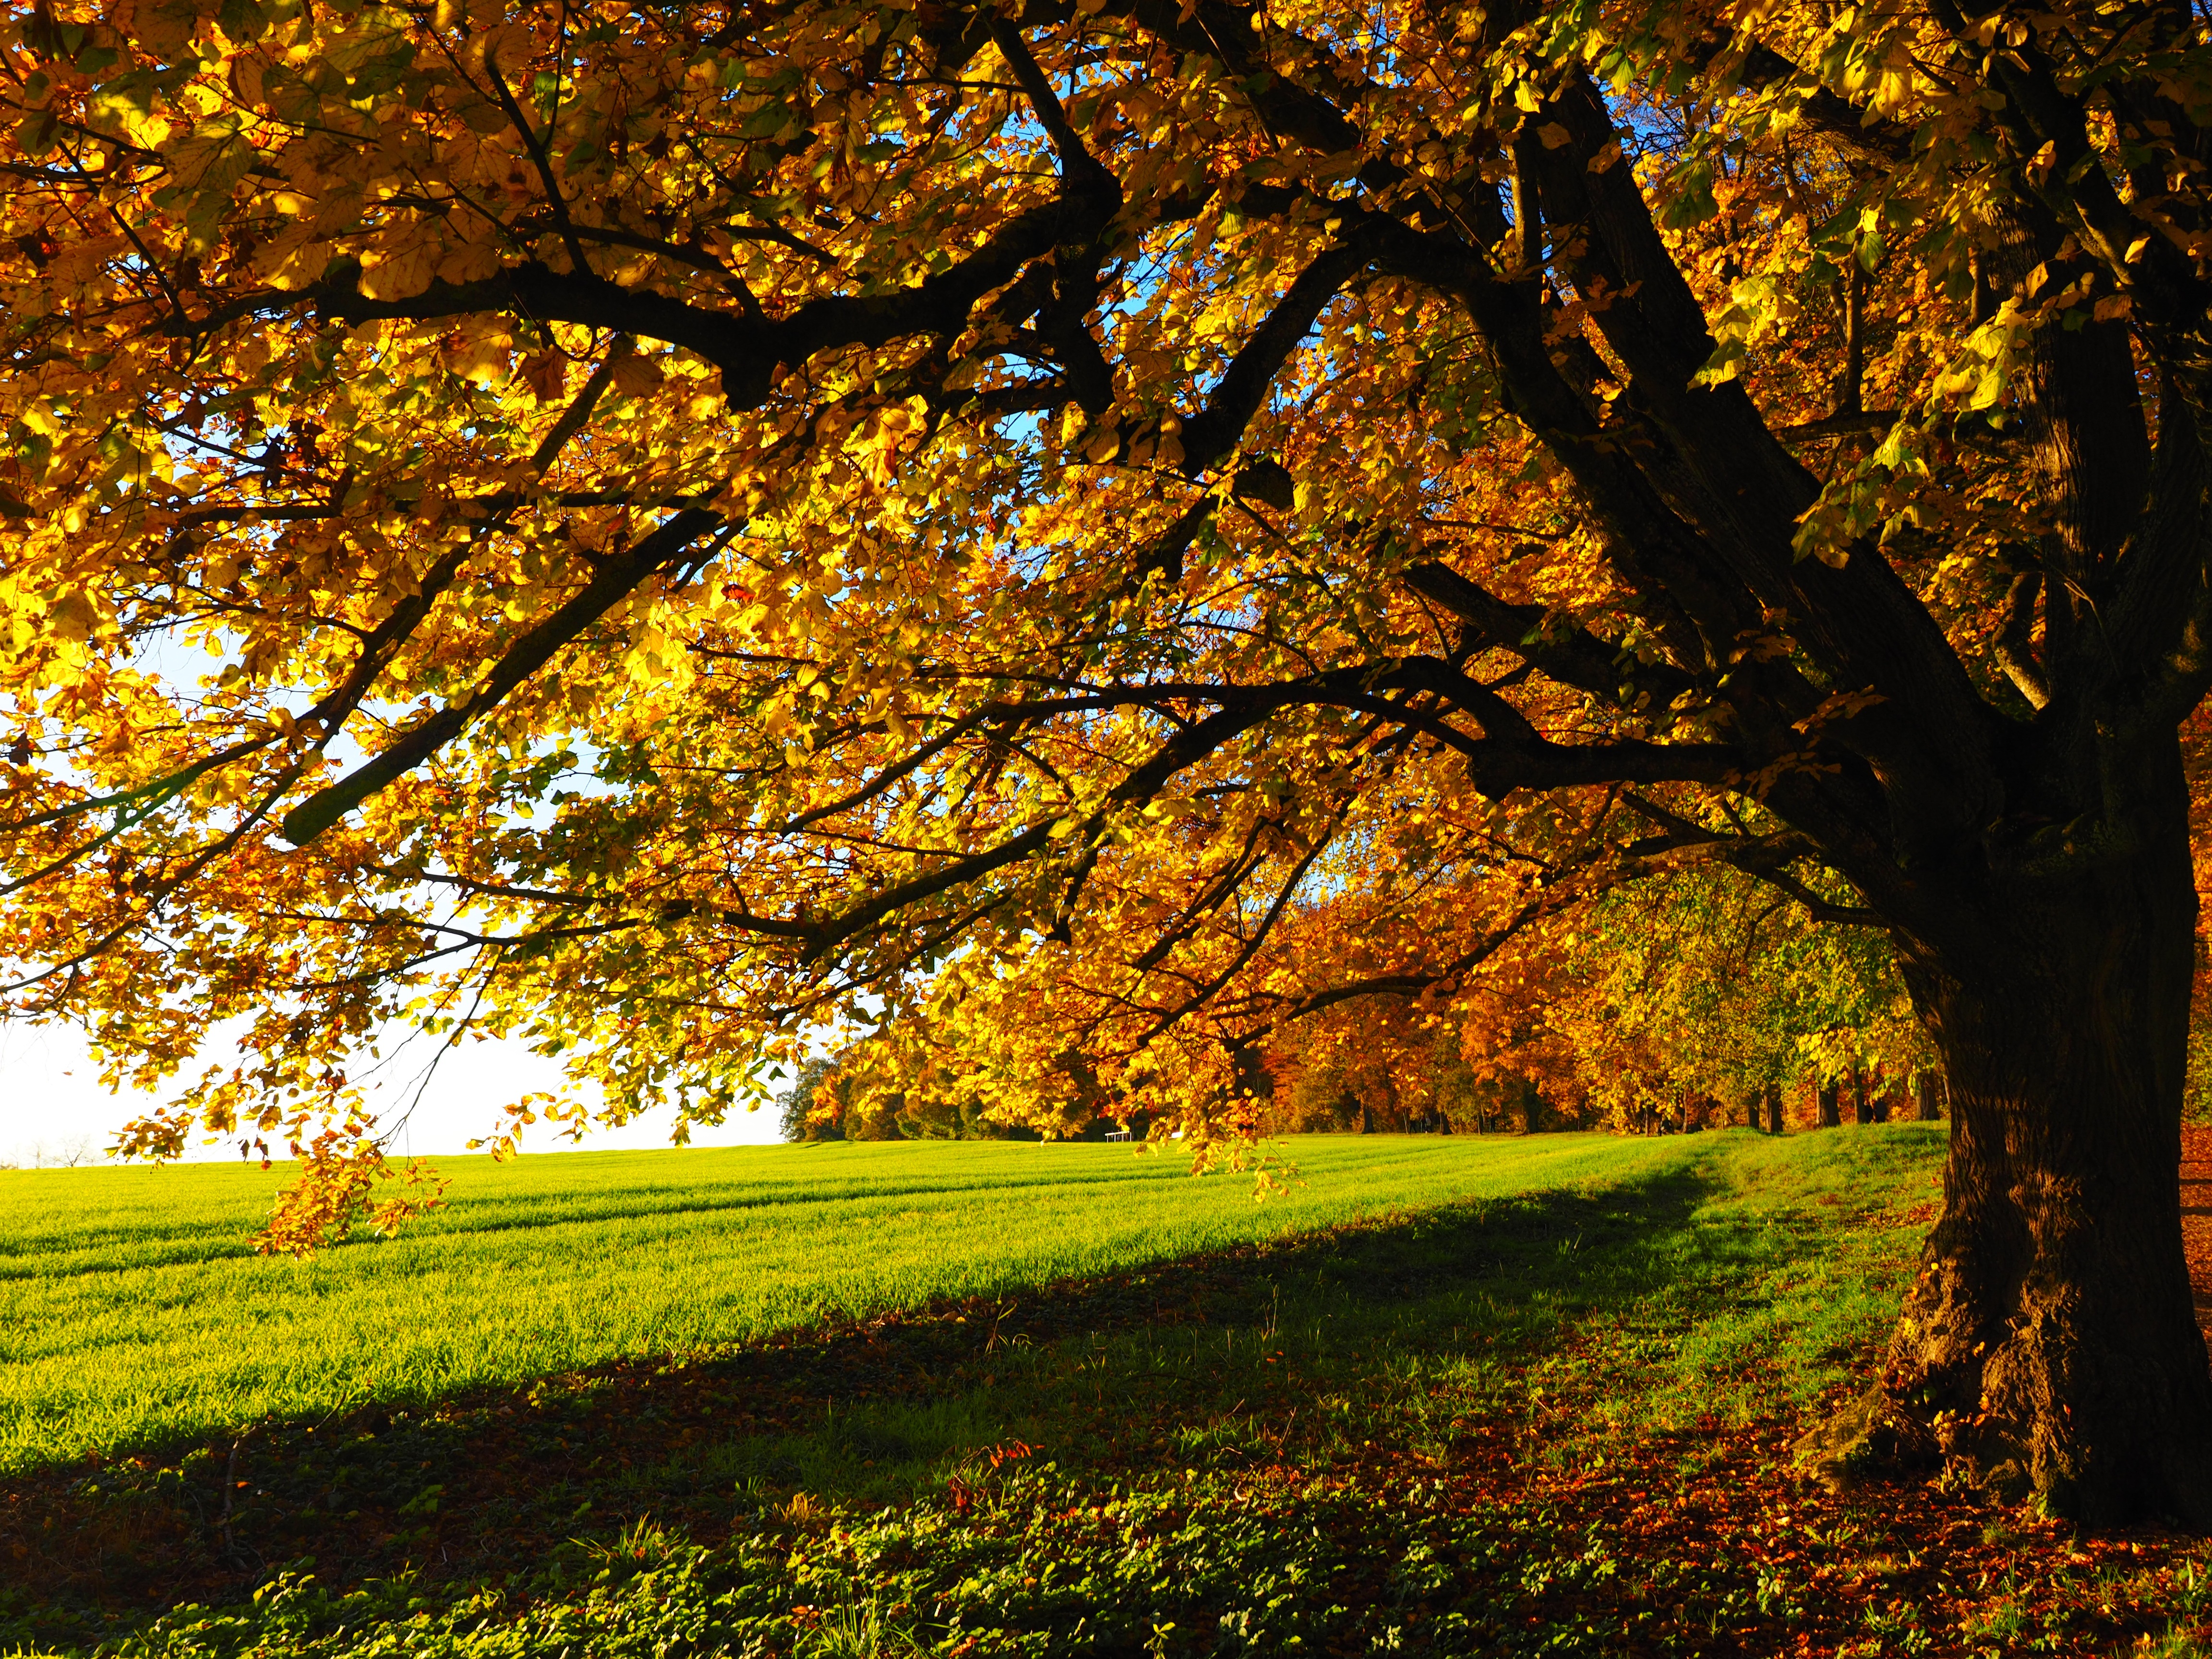
tree, nature, forest, branch, blossom, plant, sky, sun, sunset, hiking, trail, field, meadow, sunlight, morning, leaf, flower, green, autumn, colorful, season, lime tree, tribe, leaves, sunny, avenue, deciduous, promenade, woodland, linde, malvaceae, away, fall color, fall foliage, ulm, back light, forest path, edge of the woods, mallow, eselsberg, trail of edge of the woods, tilia, tilioideae, lime plant, forest trail, tilia cordata, woody plant, stone lime tree, winter linde, stone linde, panorama trail, h henweg, ulmer h henweg, randweg, way of edge of the forest